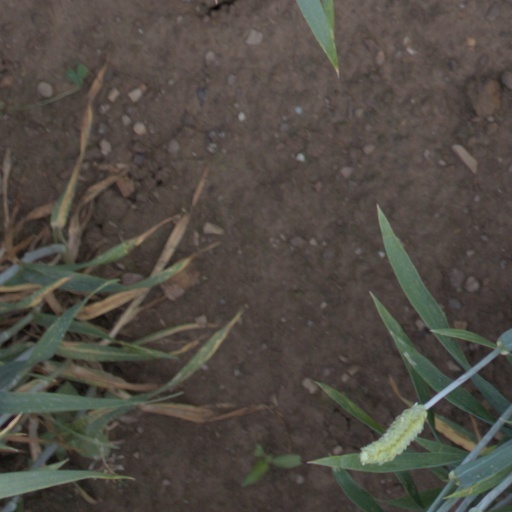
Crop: wheat